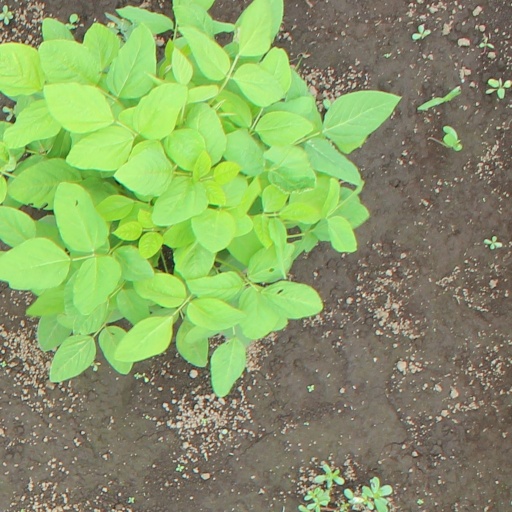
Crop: soybean